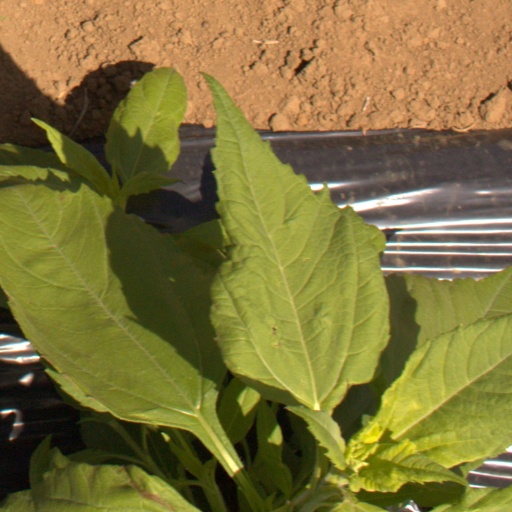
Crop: Jerusalem artichoke